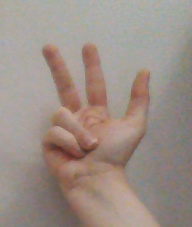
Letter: al